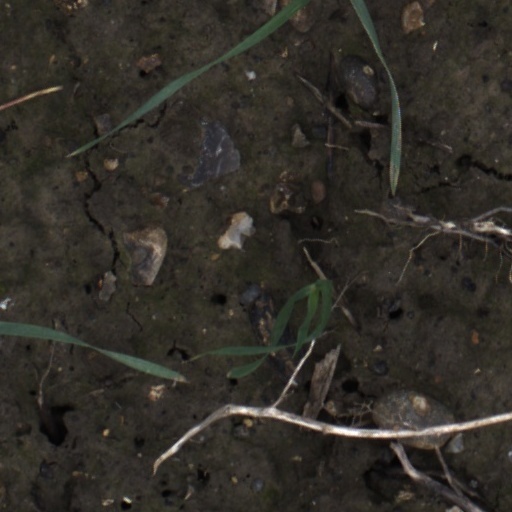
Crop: wheat